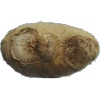
Label: ginger_root